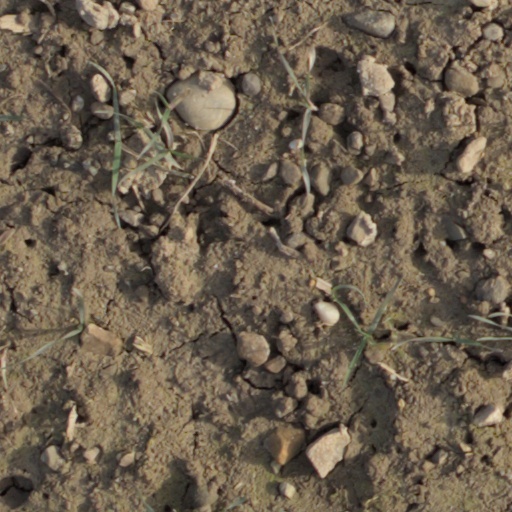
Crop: wheat